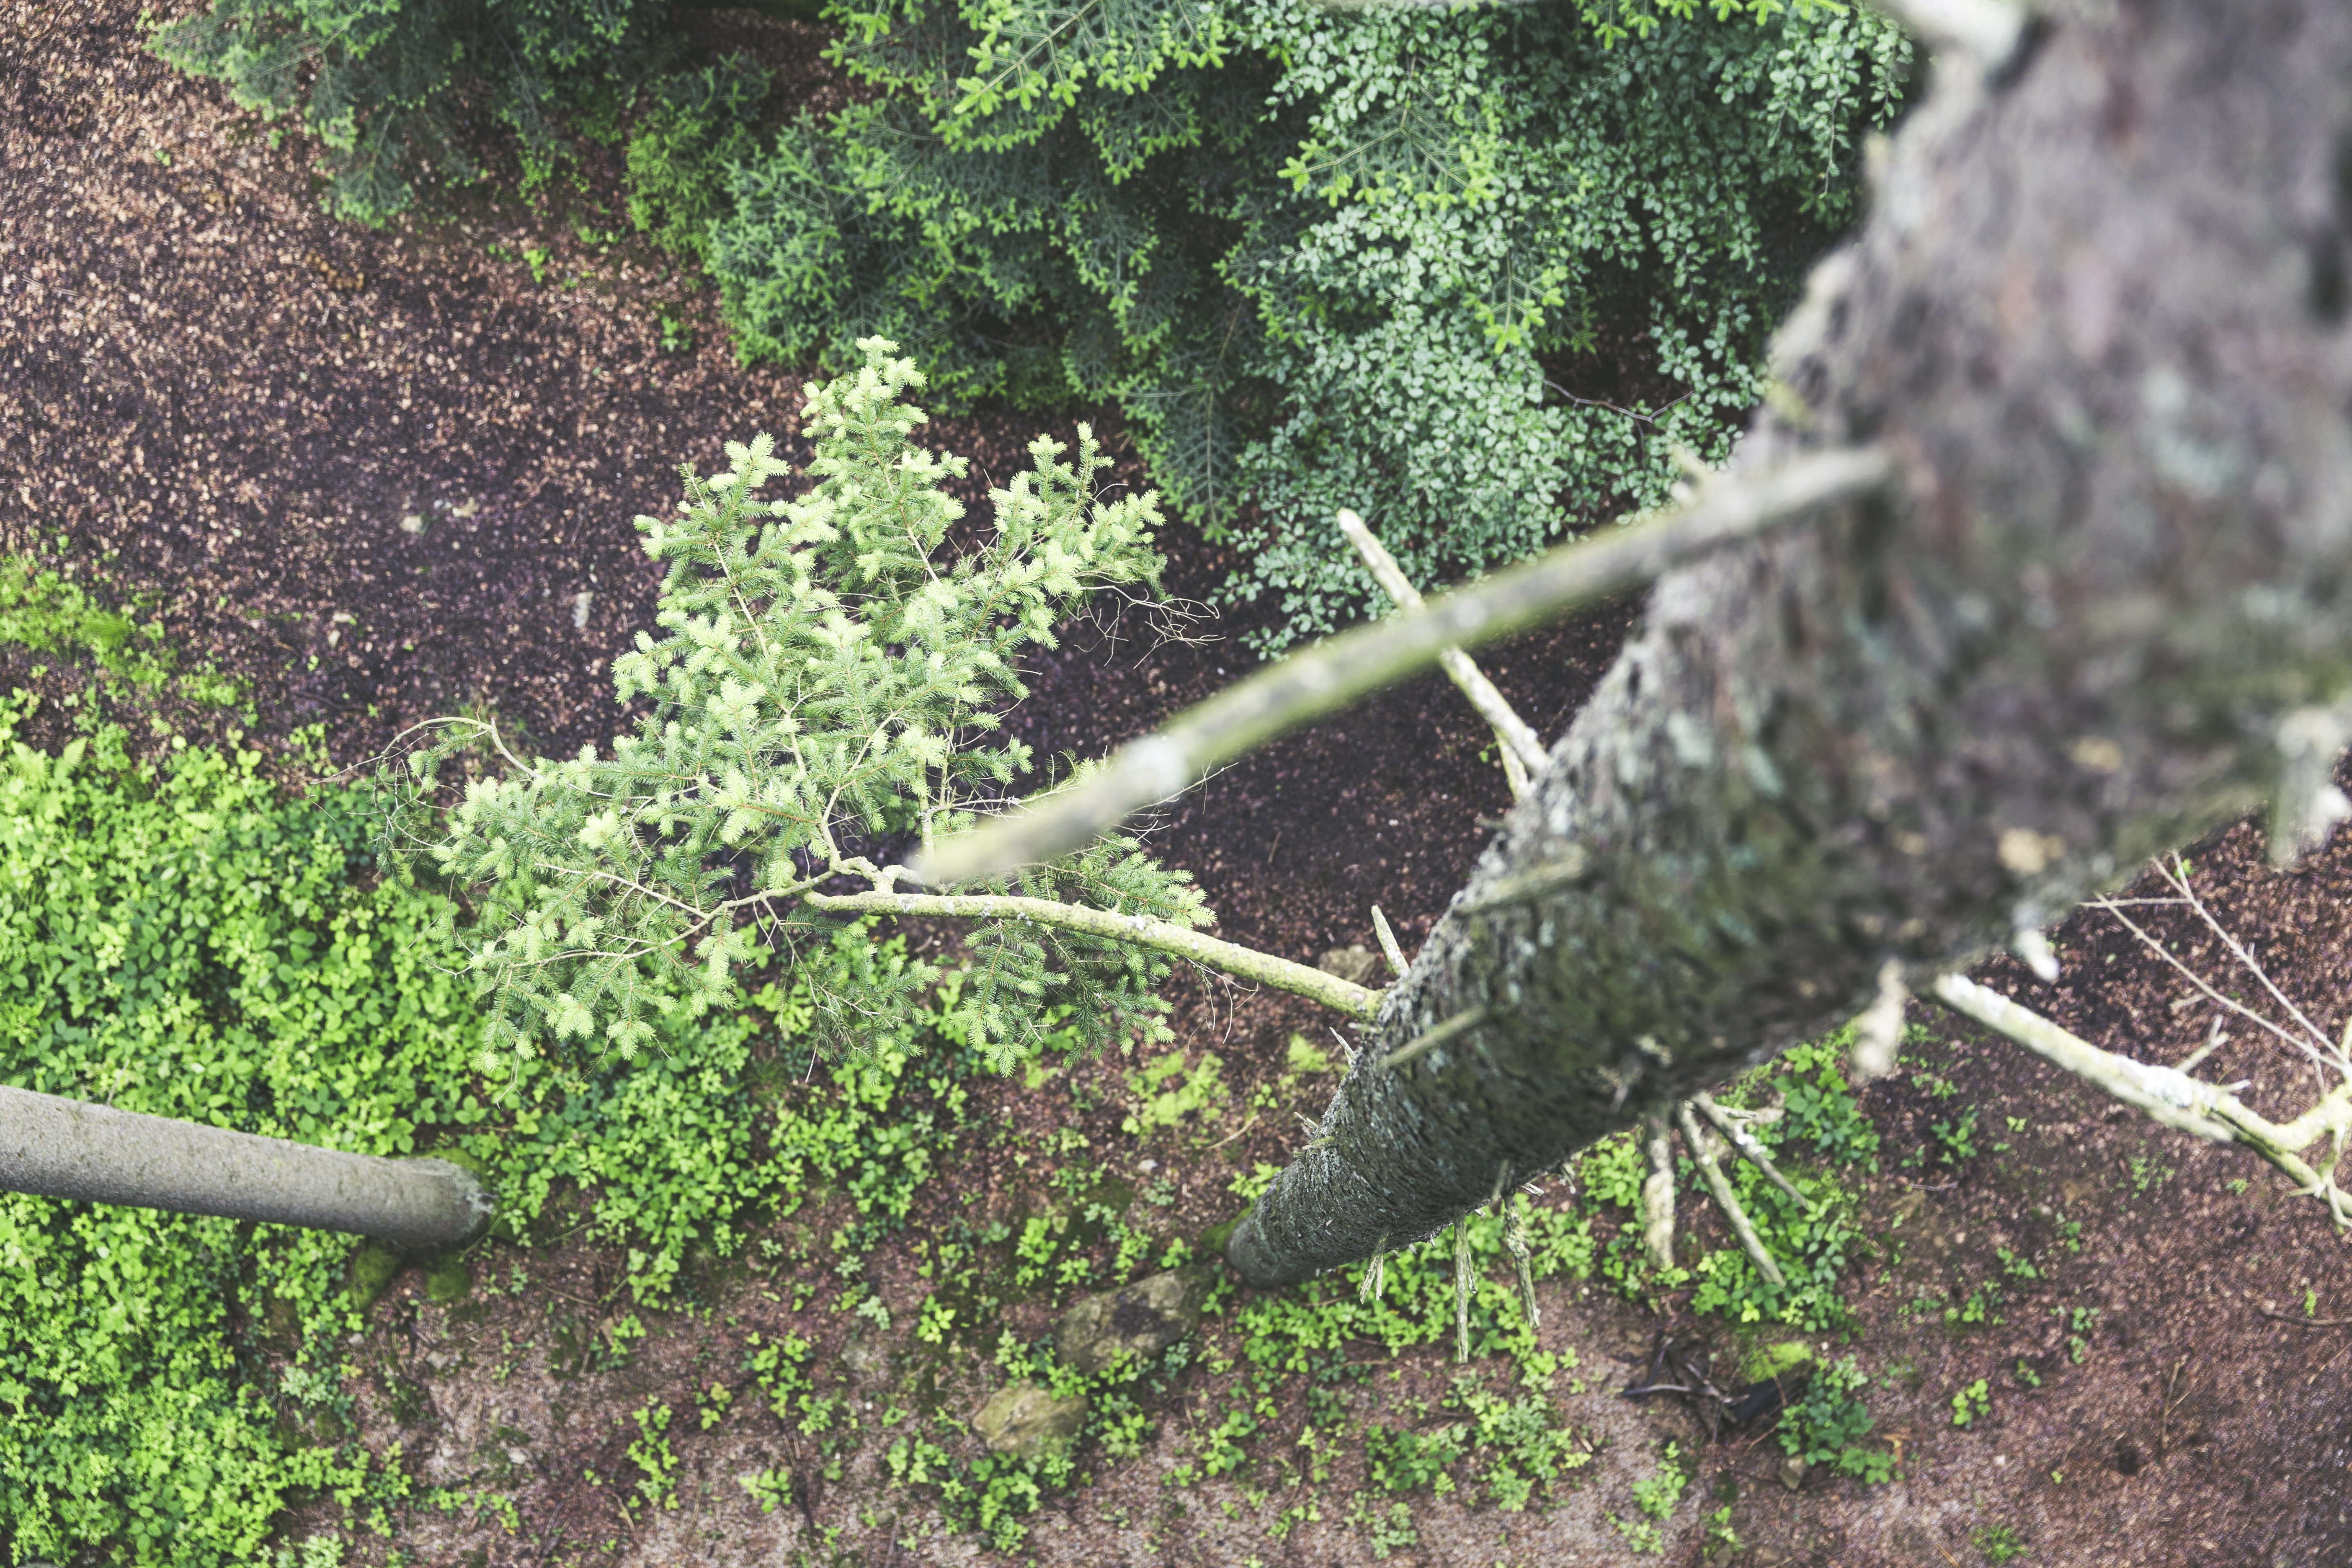
landscape, tree, forest, rock, branch, mountain, plant, hiking, leaf, flower, view, trunk, advertising, pine, green, produce, holiday, soil, garden, tourism, leisure, flora, conifer, trees, places of interest, spruce, forestry, shrub, plateau, woodland, viewpoint, firs, benefit from, destination, hedge, marketing, more, distant view, foresight, flowering plant, bavarian forest, treetop path, woody plant, land plant